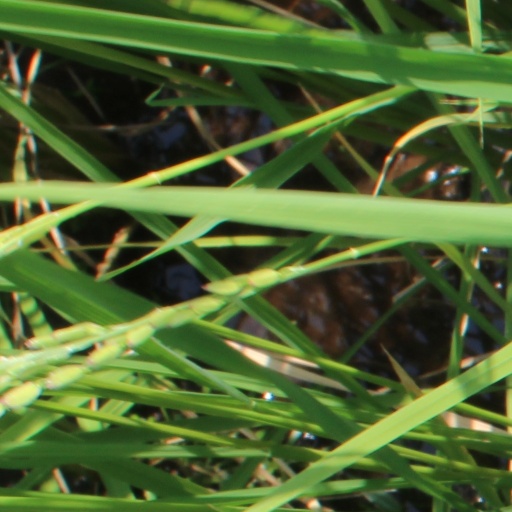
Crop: rice